Tropical cyclone basins

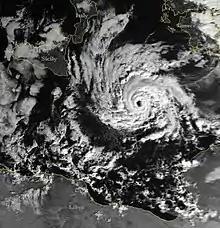
Image of the January 1995 system

On rare occasions, tropical-like systems that can reach the intensity of hurricanes, occur over the Mediterranean Sea. Such a phenomenon is called a Medicane (Mediterranean-hurricane). Although the geographical dimensions of tropical oceans and the Mediterranean Sea are clearly different, the precursor mechanisms of these perturbations, based on the air-sea thermodynamic imbalance, are similar. Their origins are typically non-tropical, and develop over open waters under strong, initially cold-core cyclones, similar to subtropical cyclones or anomalous tropical cyclones in the Atlantic Basin, like Karl (1980), Vince (2005), Grace (2009), Chris (2012), or Ophelia (2017). Sea surface temperatures in late-August and early-September are quite high over the basin (24/28 °C or 75/82 °F), though research indicates water temperatures of 20 °C (68 °F) are normally required for development.